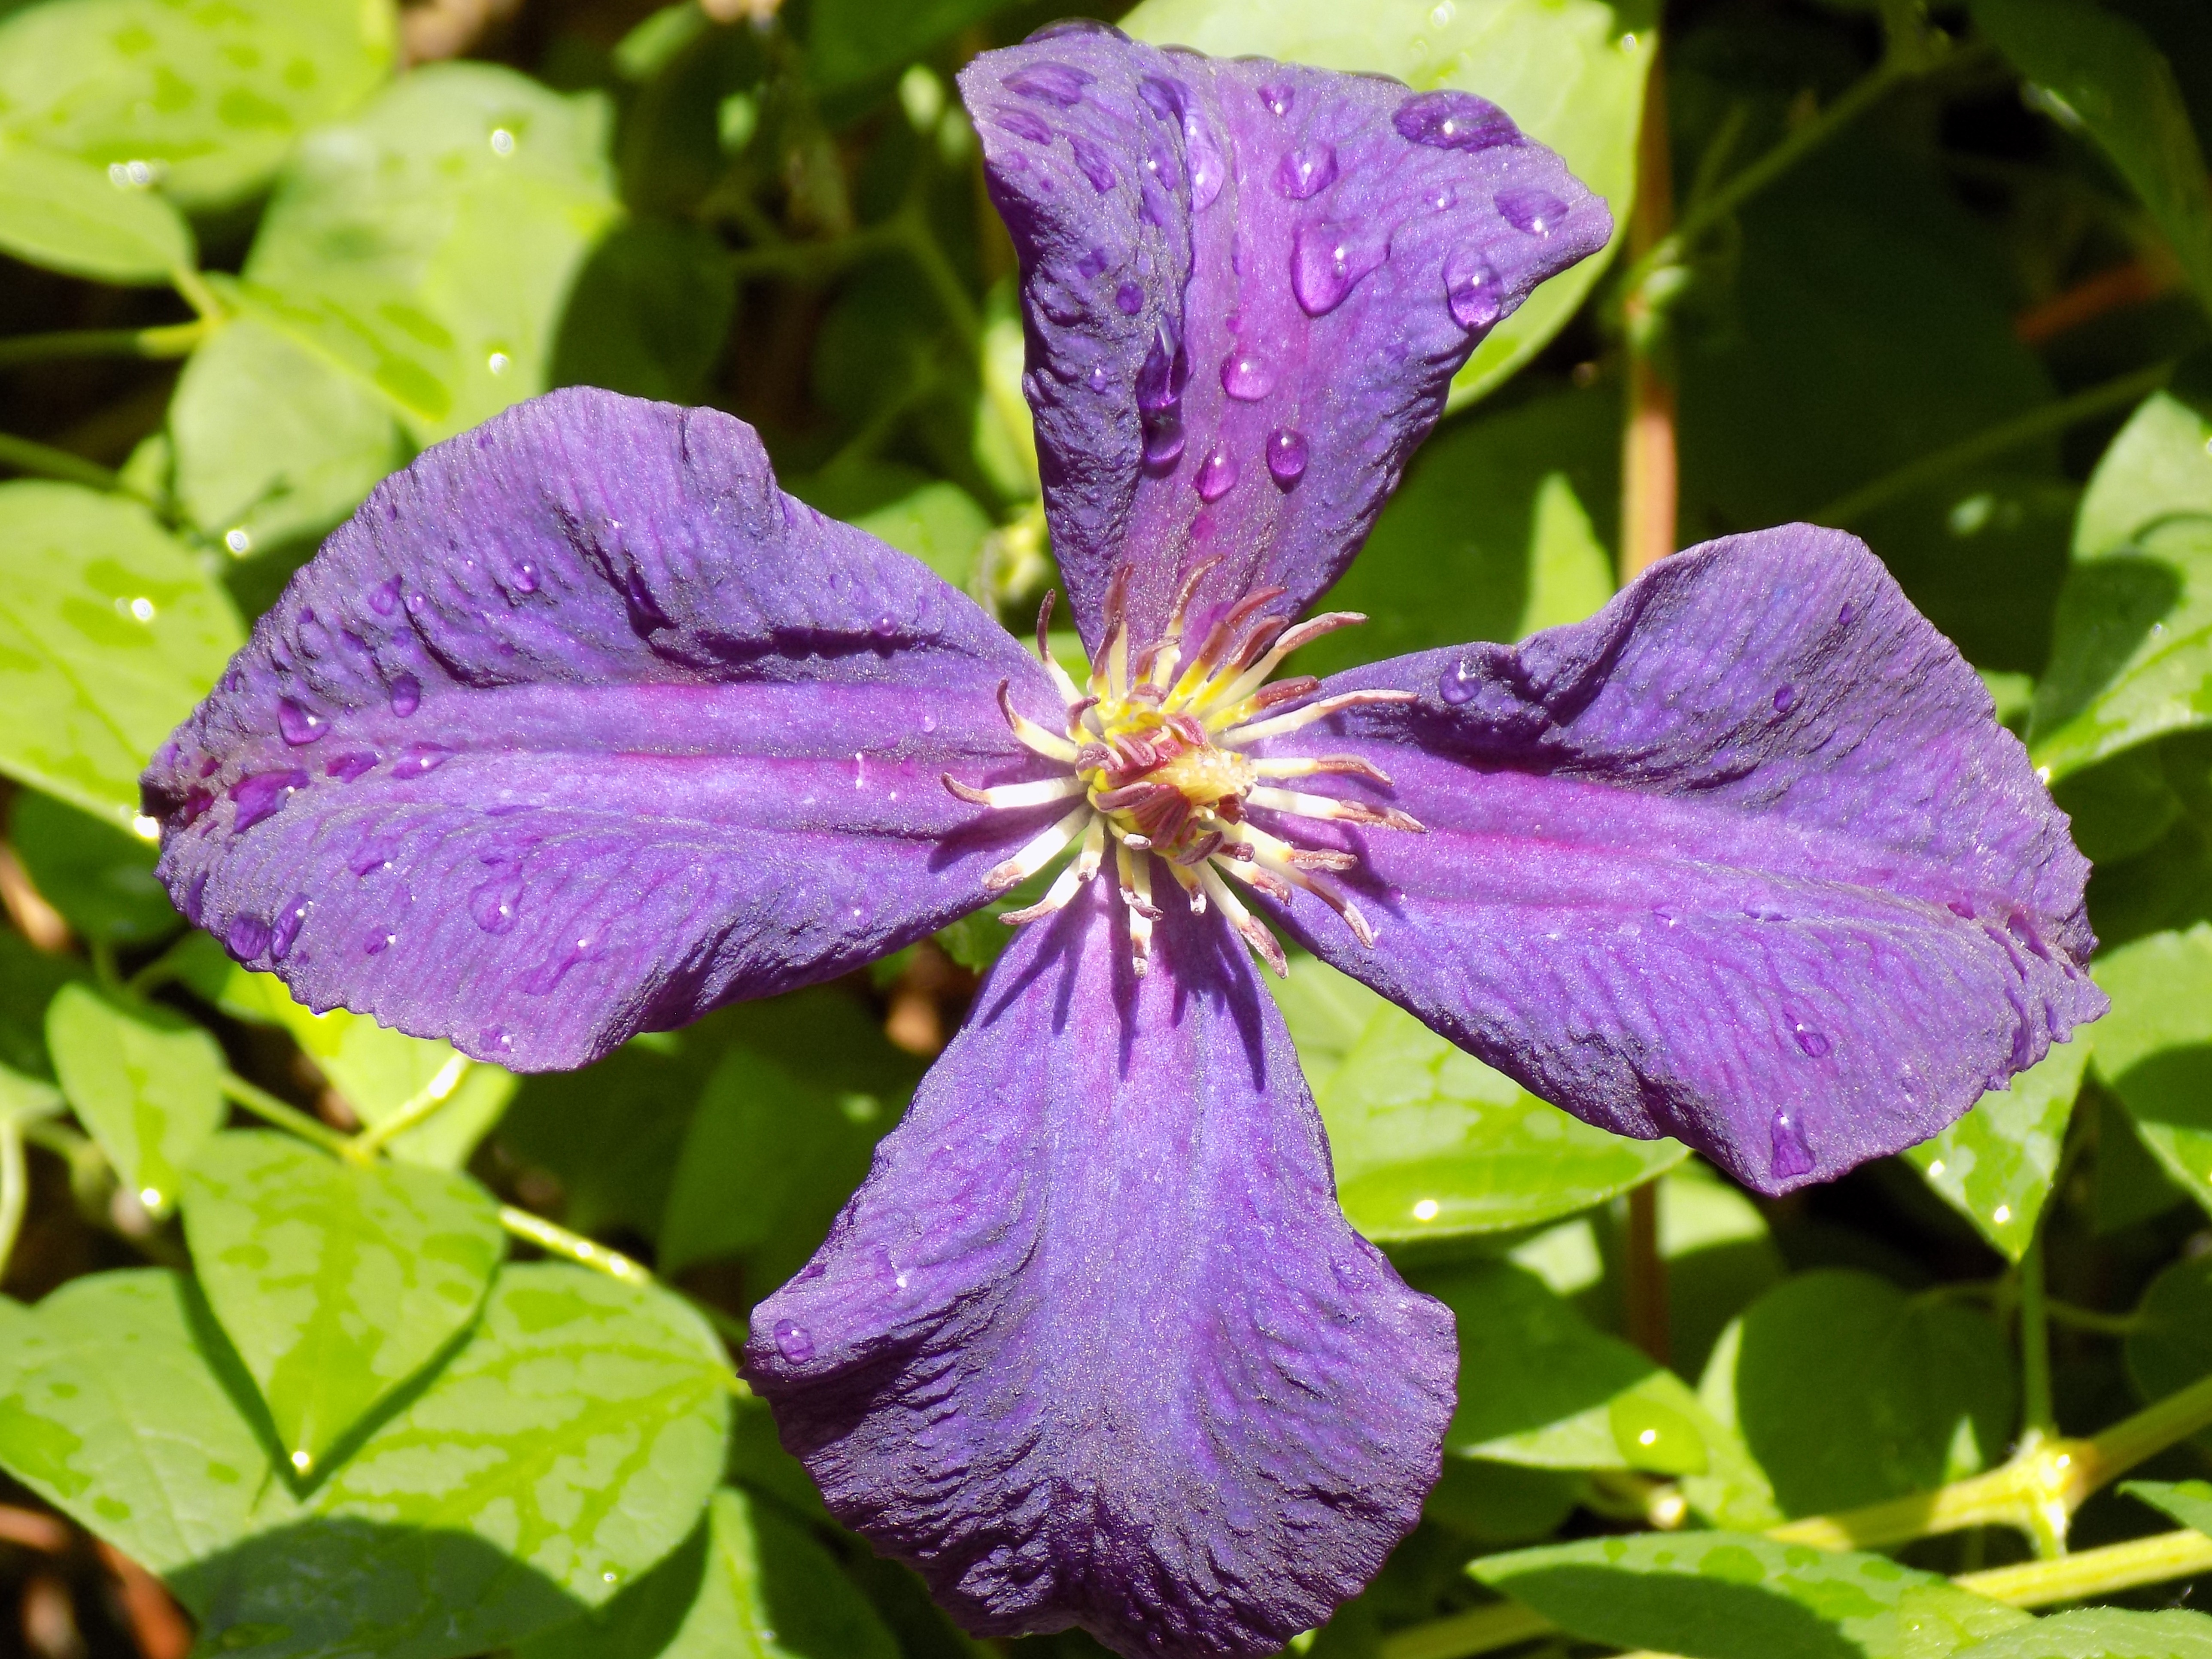
plant, flower, petal, flora, wildflower, violet, clematis, flowering plant, ranunculaceae, annual plant, land plant, violet family